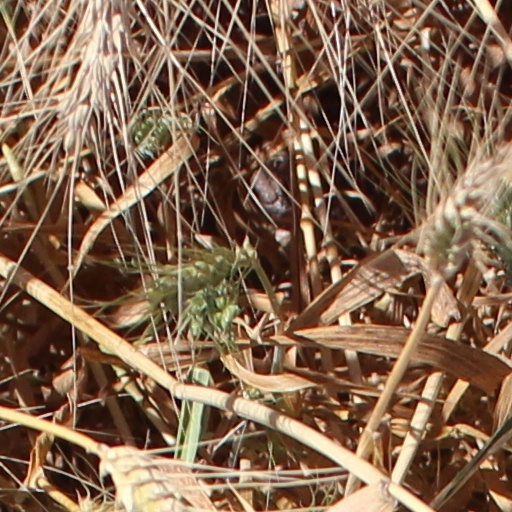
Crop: wheat